Answer in natural language. Considering the relative positions, is dark frame red plaid blanket bed above or below modern brown dresser with six drawers? Choose between the following options: above or below
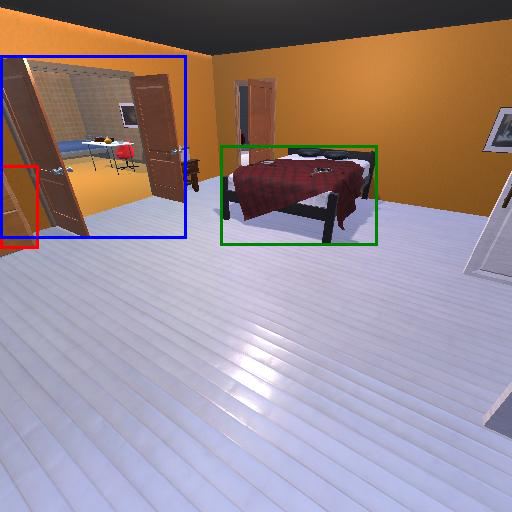
<answer>above</answer>